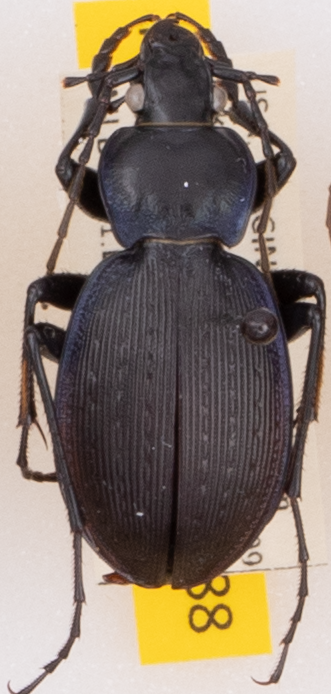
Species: Carabus goryi
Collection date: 2022-07-12
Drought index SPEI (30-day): -0.348
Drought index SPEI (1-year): -0.9
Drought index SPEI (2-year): -0.39